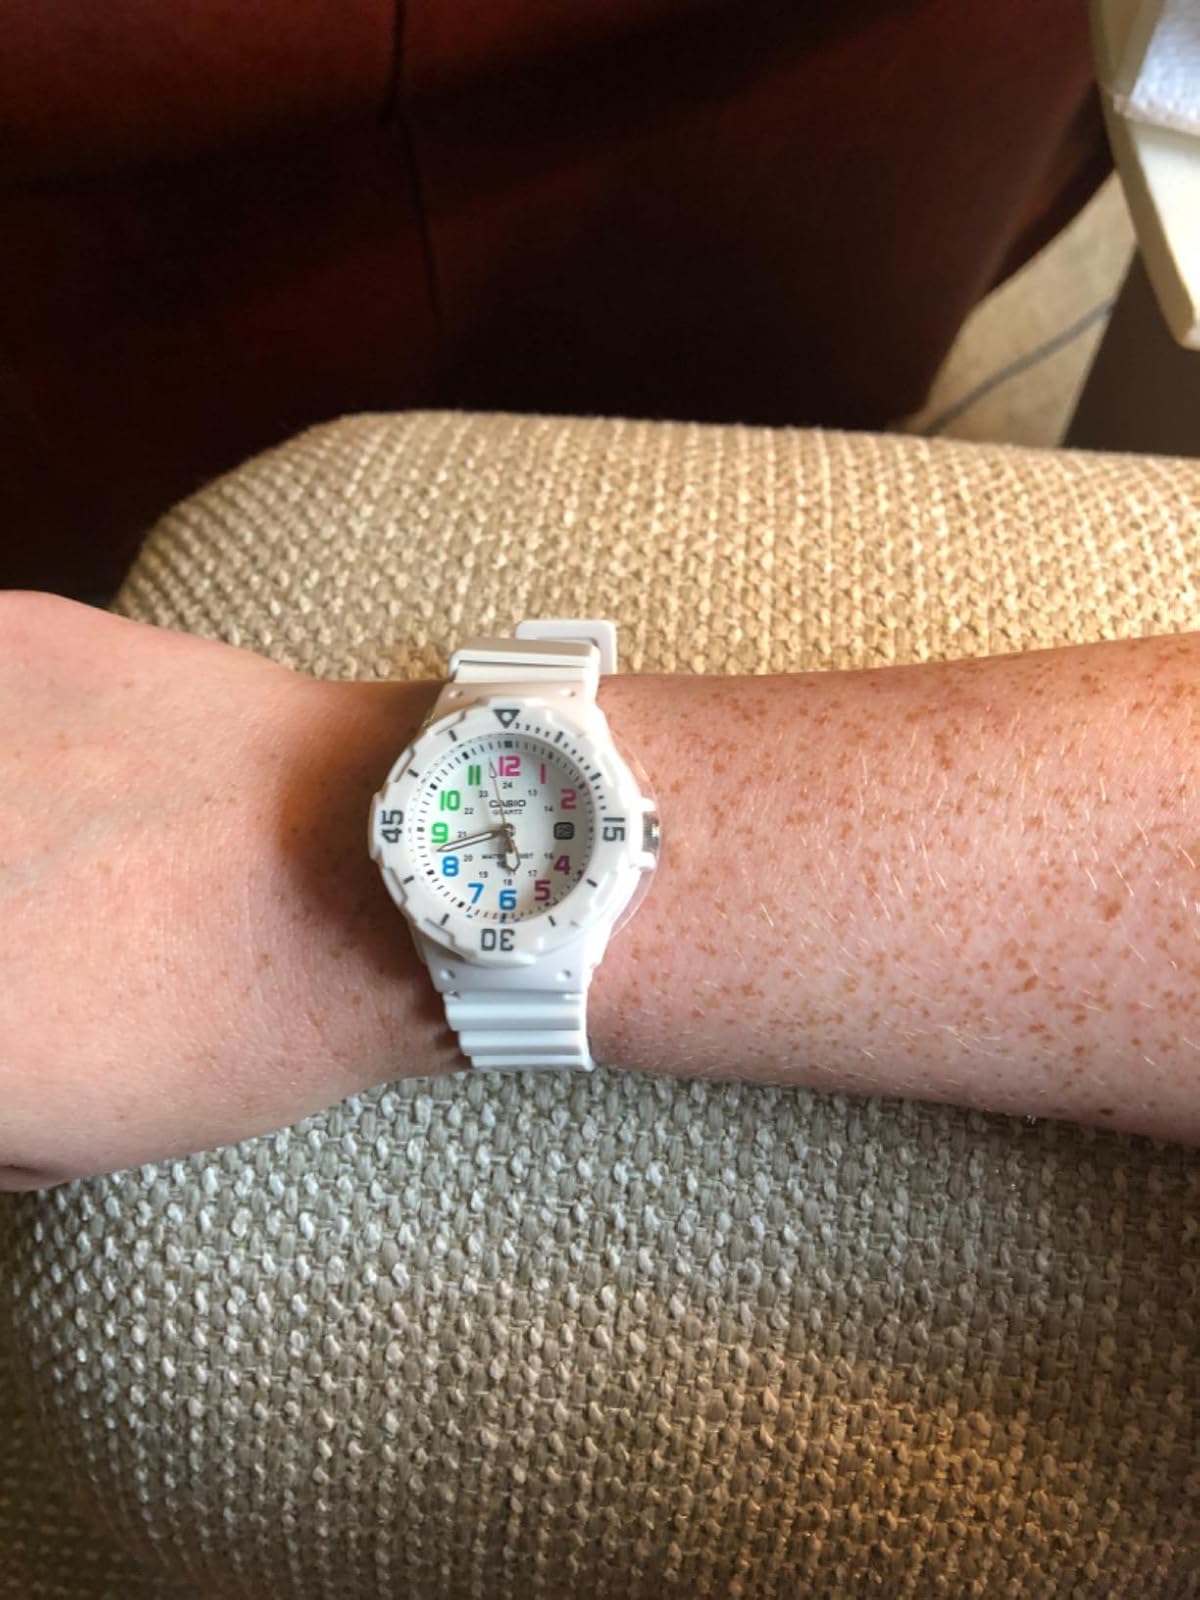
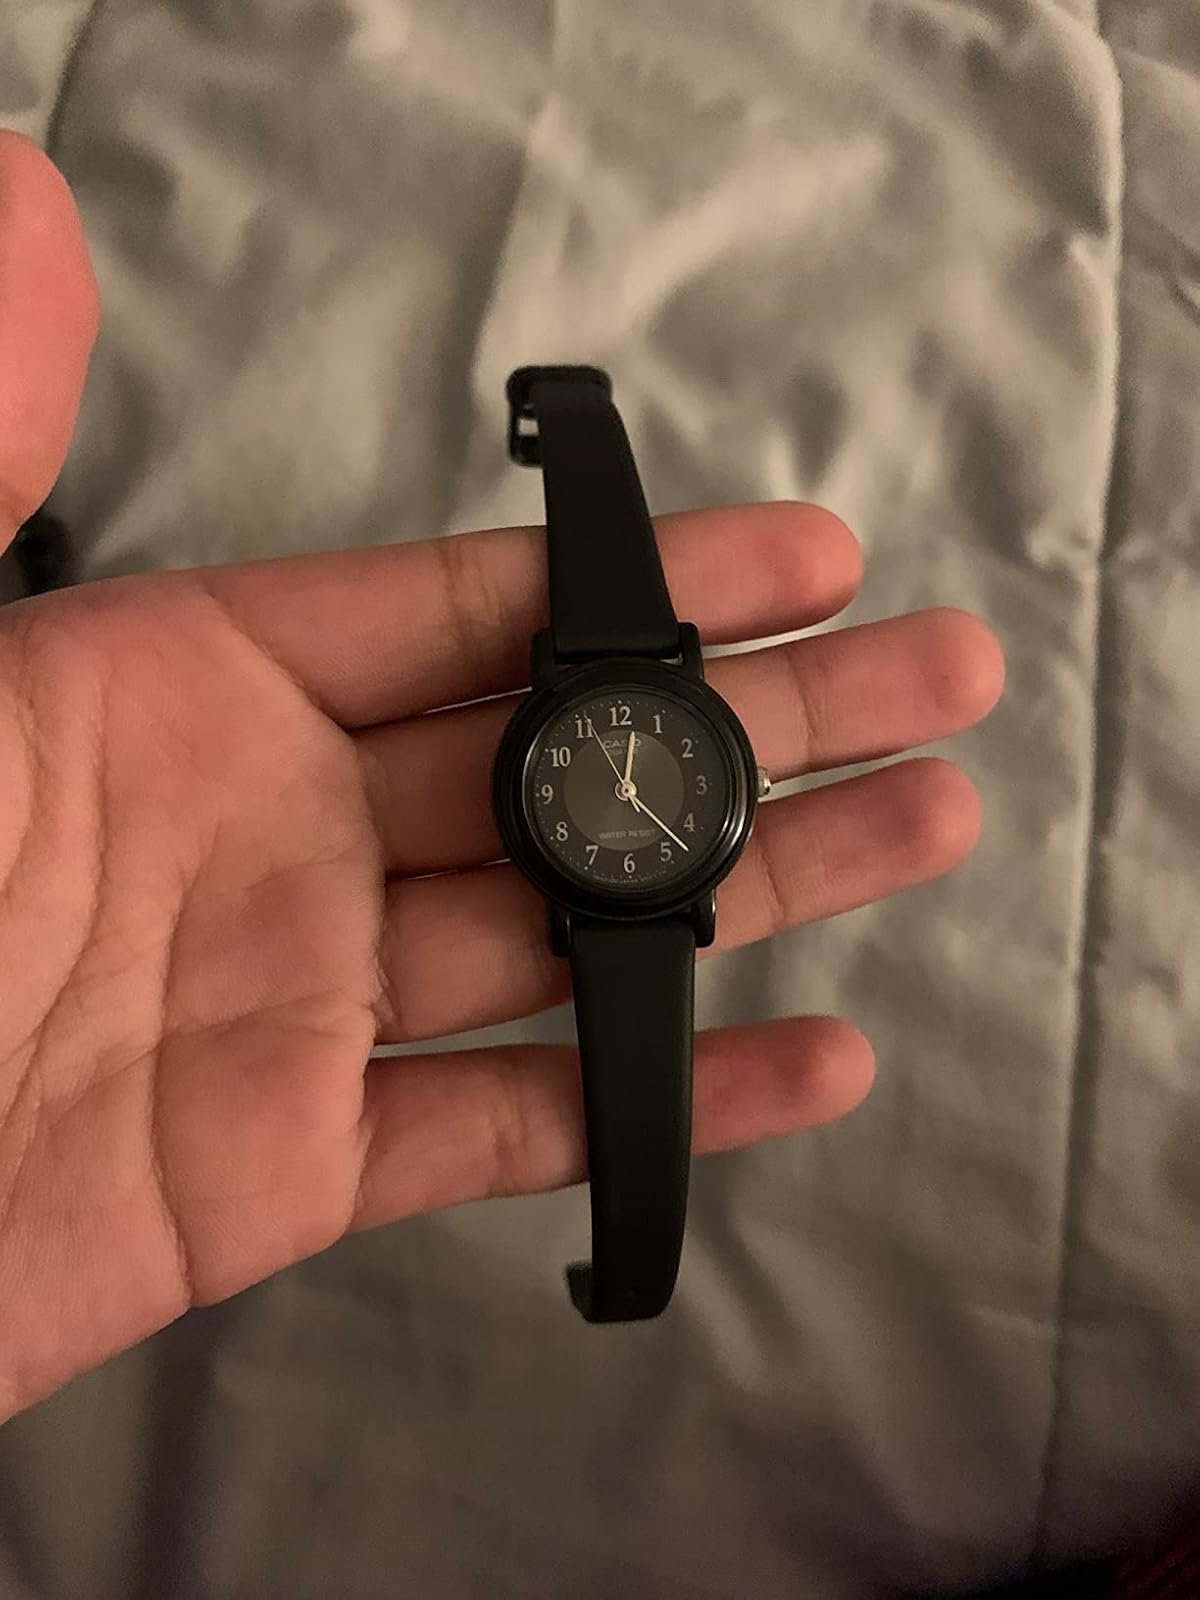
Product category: accessories_watch
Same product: no